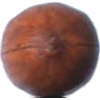
Label: nut_pecan